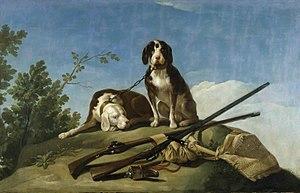
Francisco José de Goya y Lucientes, dit Francisco de Goya, né le 30 mars 1746 à Fuendetodos, près de Saragosse, et mort le 16 avril 1828 à Bordeaux, en France, est un peintre et graveur espagnol. Son œuvre inclut des peintures de chevalet, des peintures murales, des gravures et des dessins. Il introduisit plusieurs ruptures stylistiques qui initièrent le romantisme et annoncèrent le début de la peinture contemporaine. L’art goyesque est considéré comme précurseur des avant-gardes picturales du XXᵉ siècle.